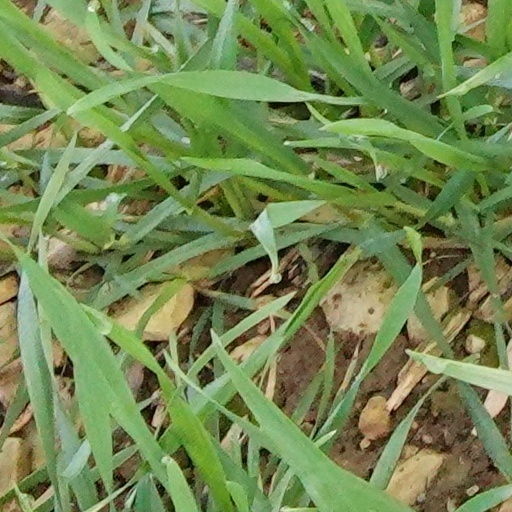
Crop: wheat